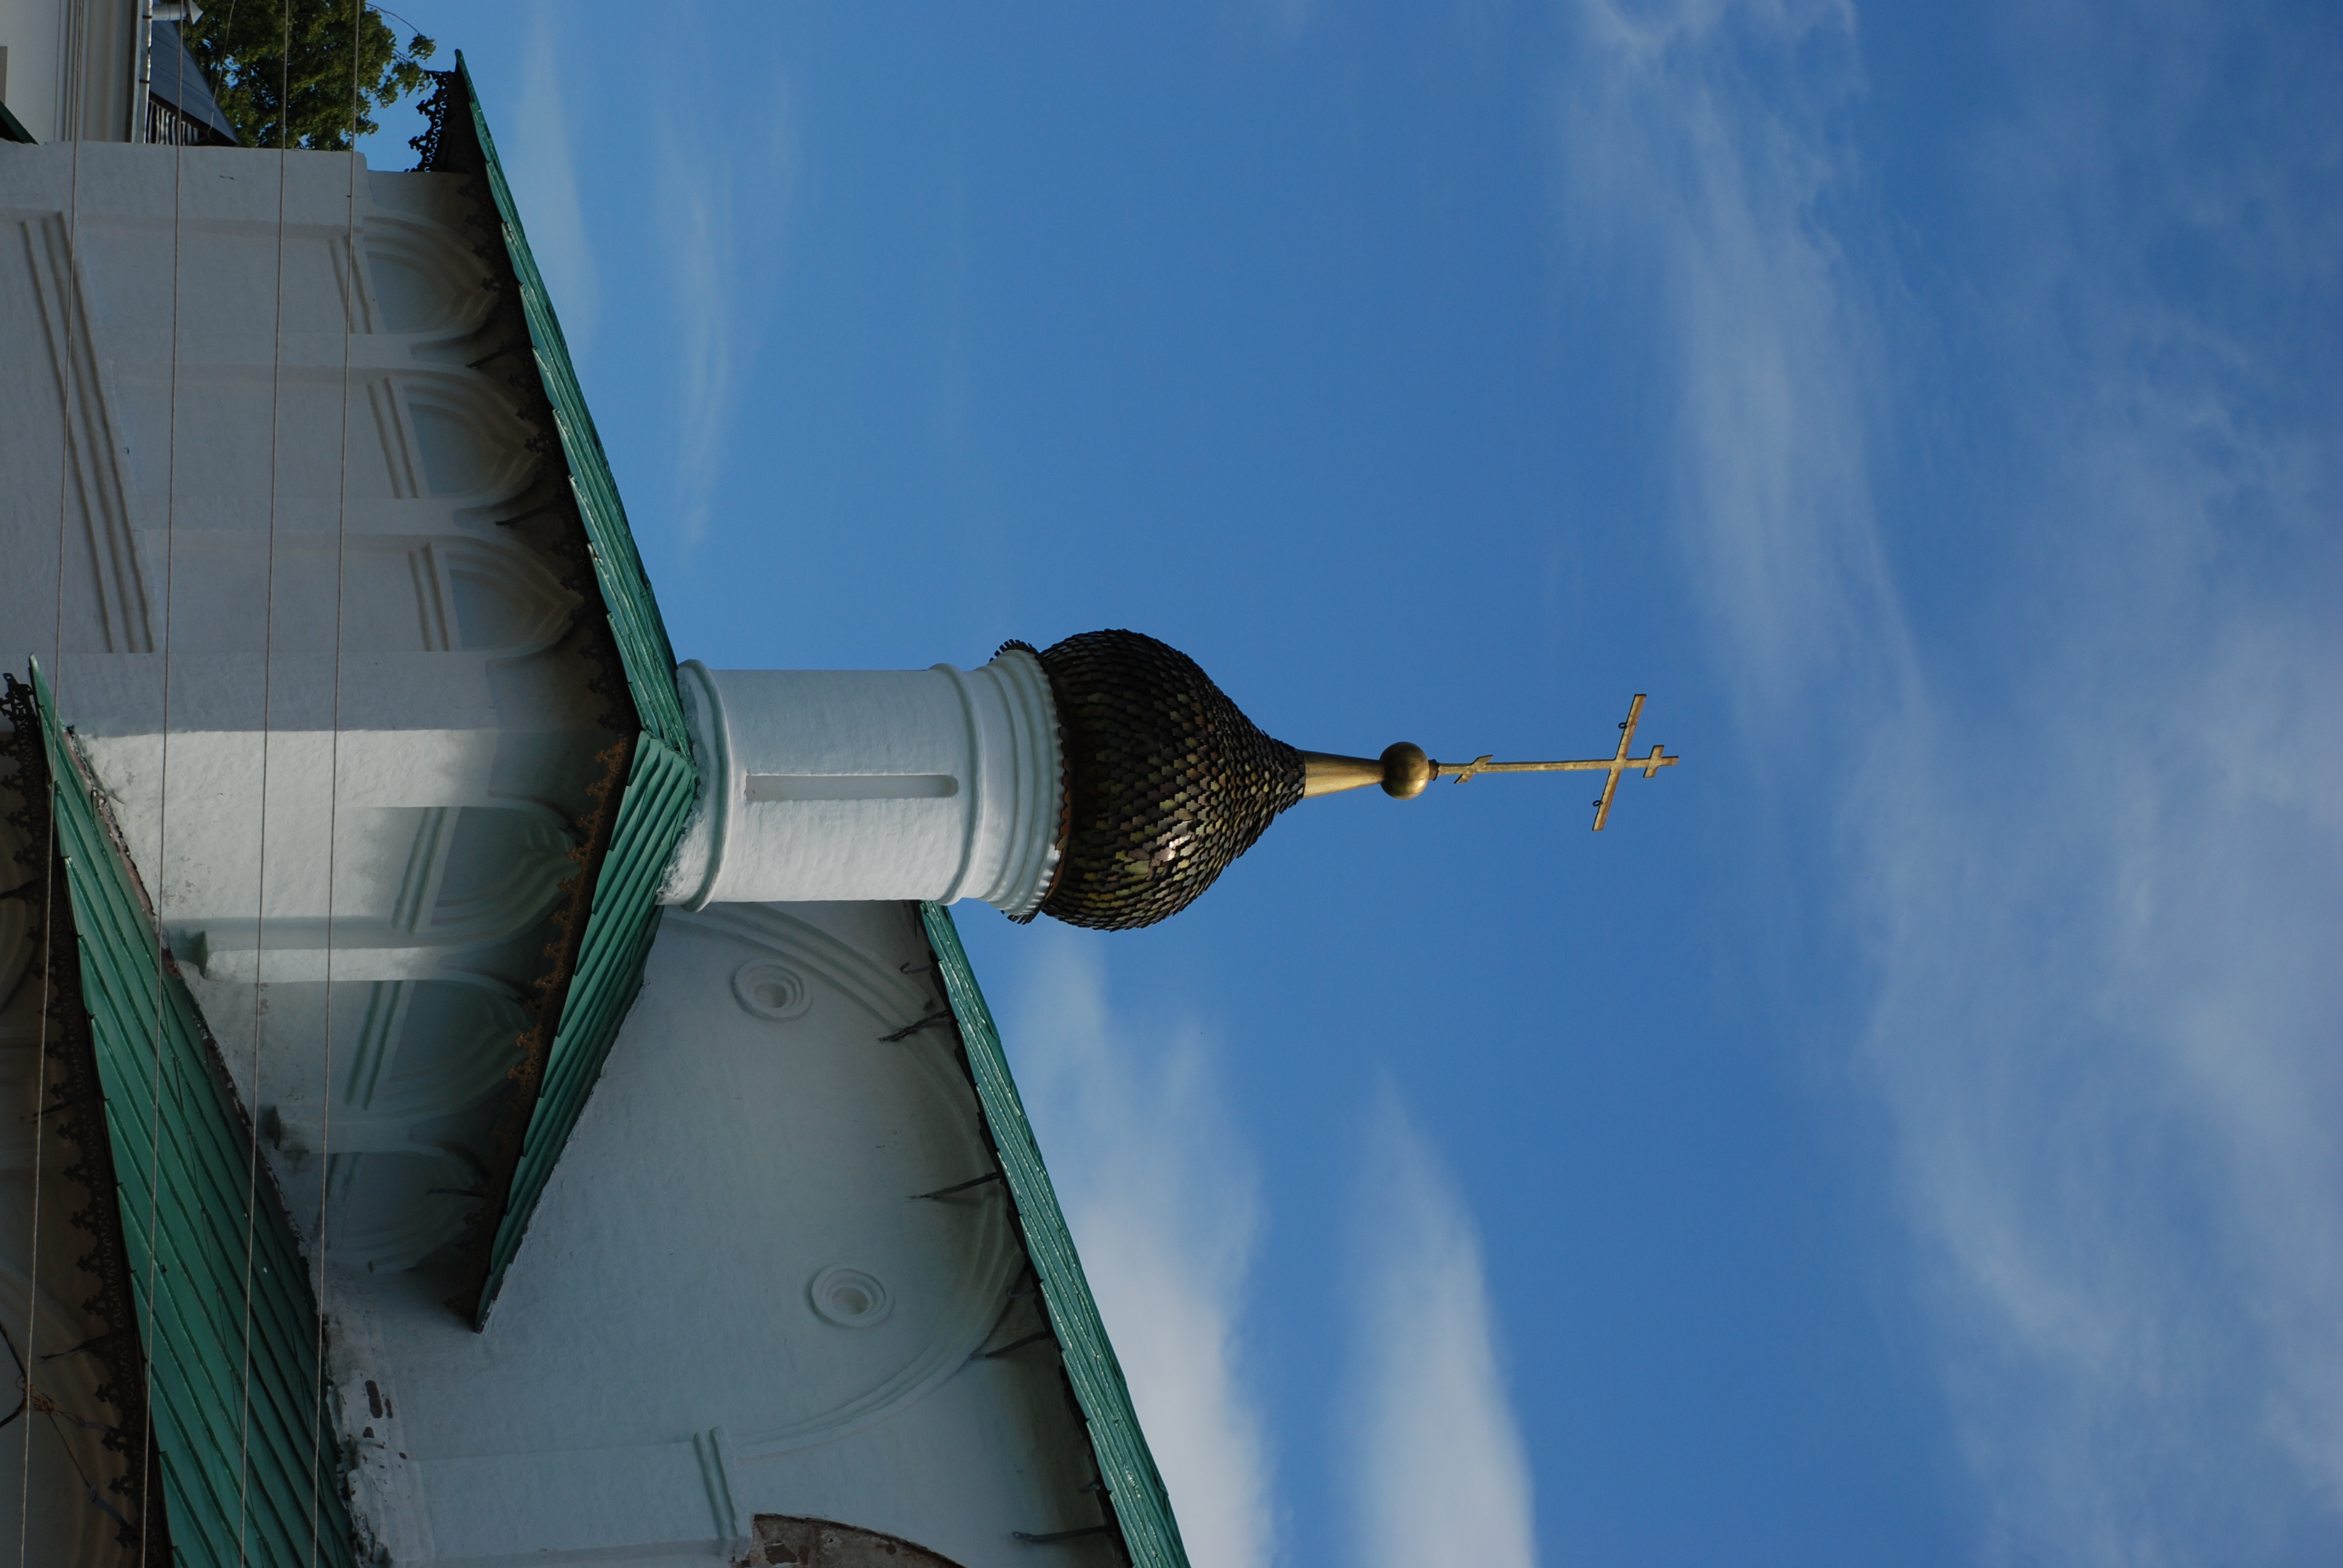
sky, building, tower, blue, church, chapel, place of worship, bell tower, spire, steeple